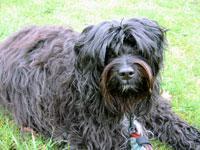
Tibetan_terrier